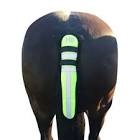
Hy Reflective Tail Guard
Be seen from the back with this fluorescent tail guard. With a fleece underside to keep the dock protected, and two touch tape fastenings to keep the guard in place whilst riding. Complete with silver reflective tape and reflective Hy detailing.
Brand: Sommerville Feeds
Category: Sporting Goods > Outdoor Recreation > Equestrian > Horse Vaulting Accessories > Vaulting Covers